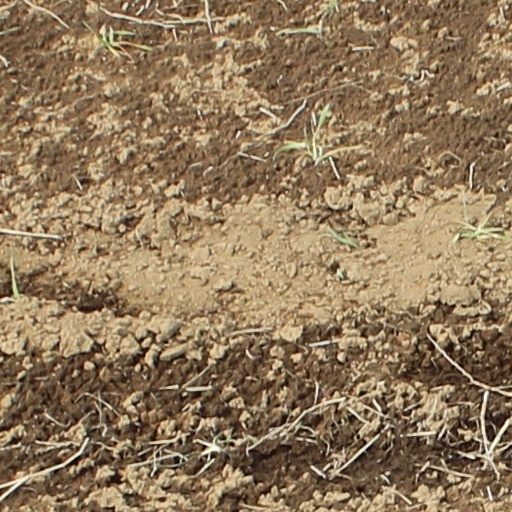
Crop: wheat